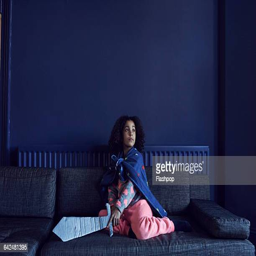
portrait of girl dressed as a superhero